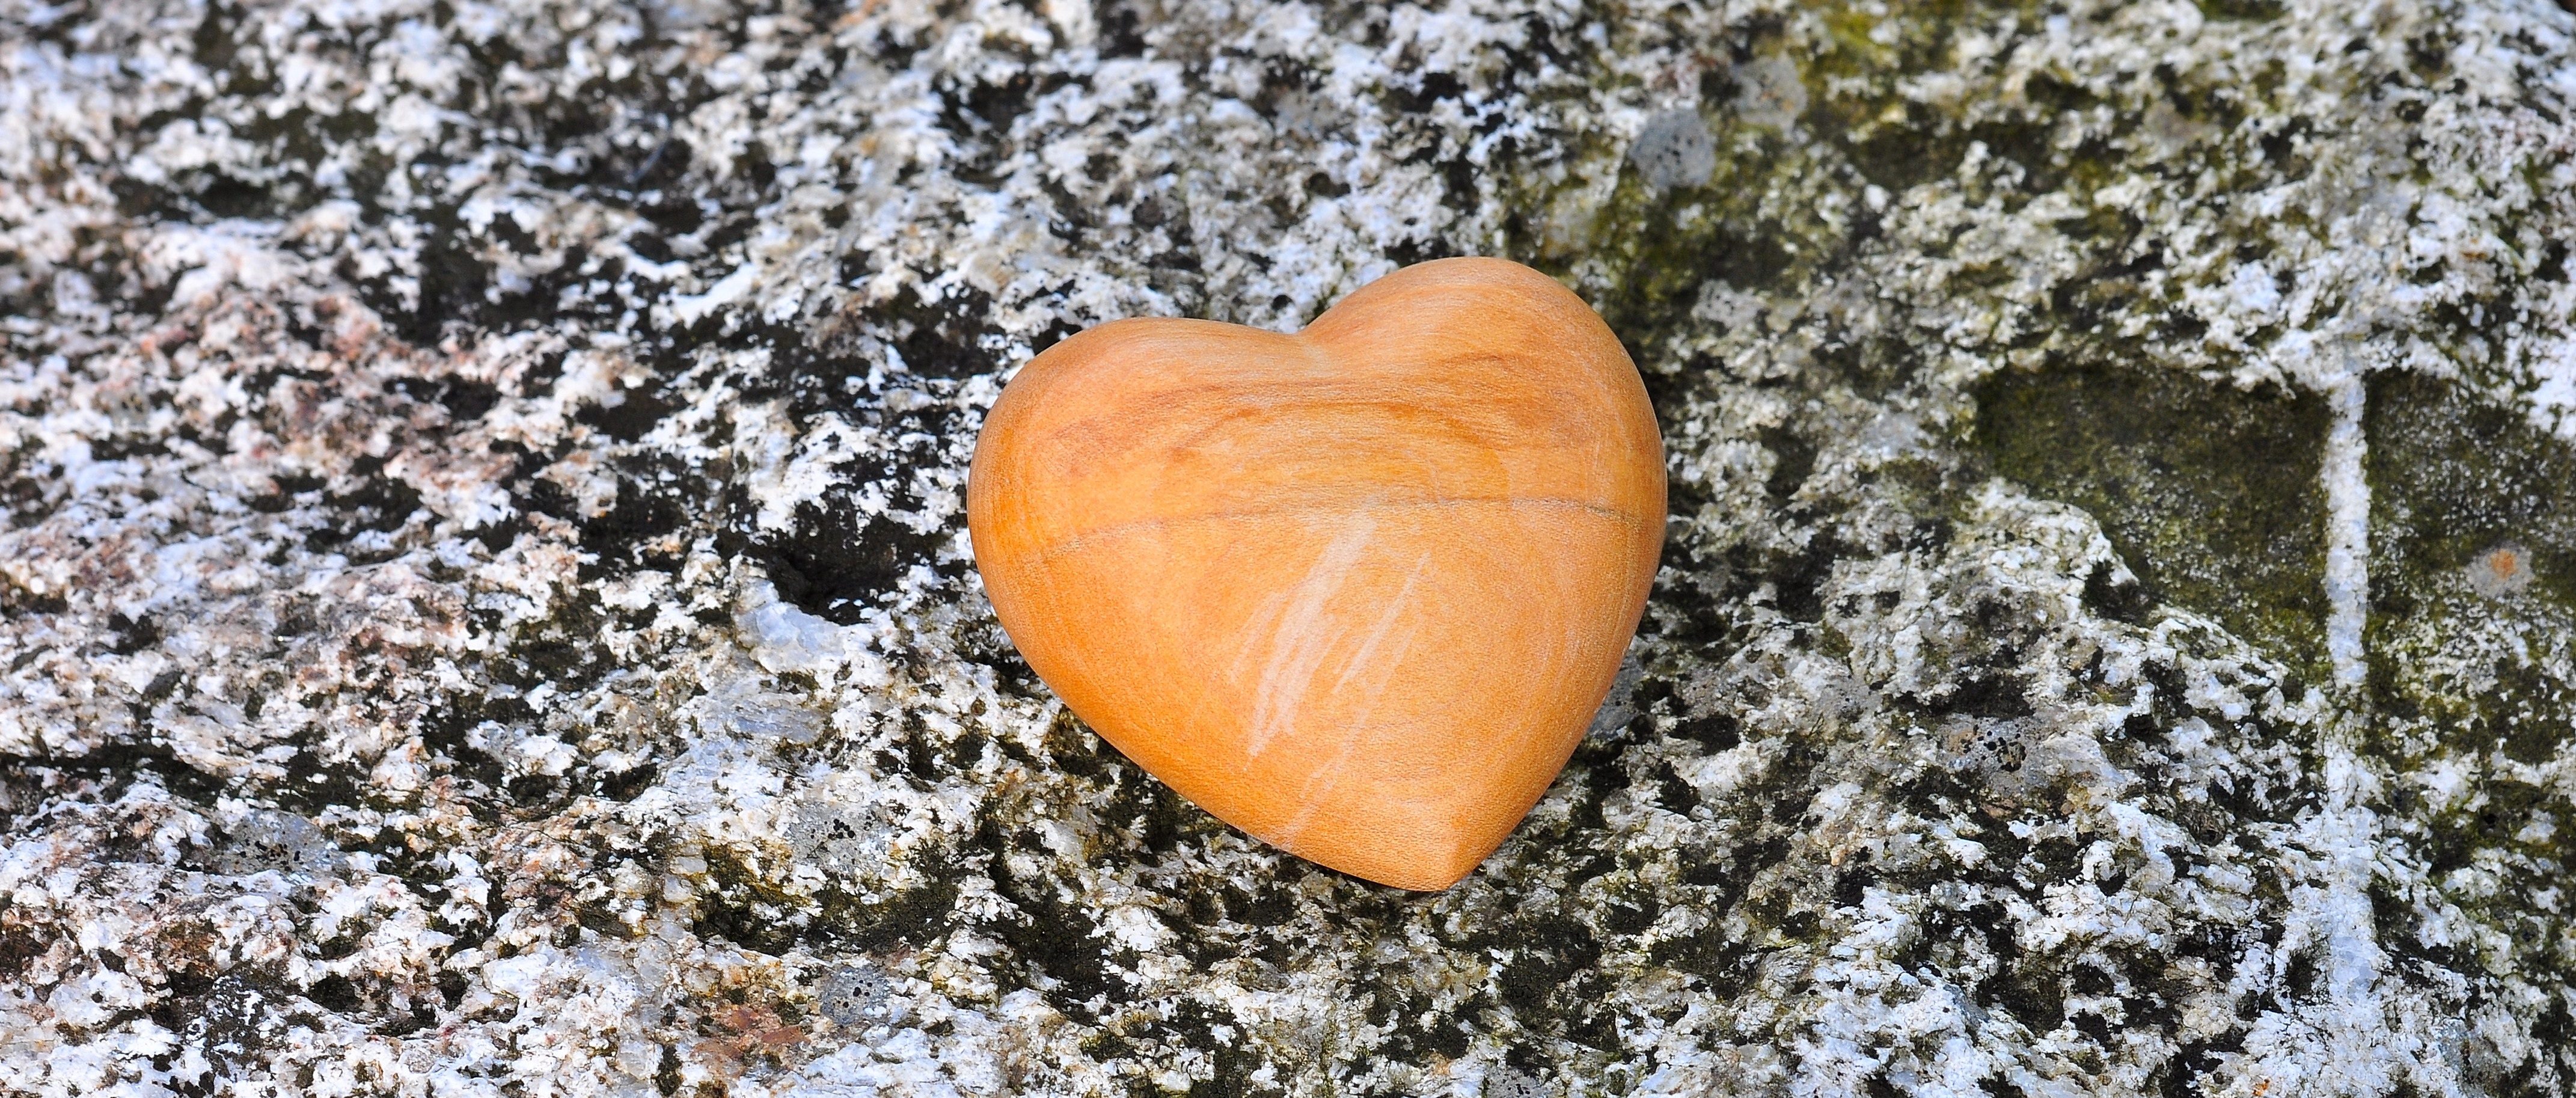
tree, nature, rock, leaf, flower, frost, stone, love, heart, spring, produce, macro, autumn, romance, soil, flora, season, close up, macro photography, wooden heart